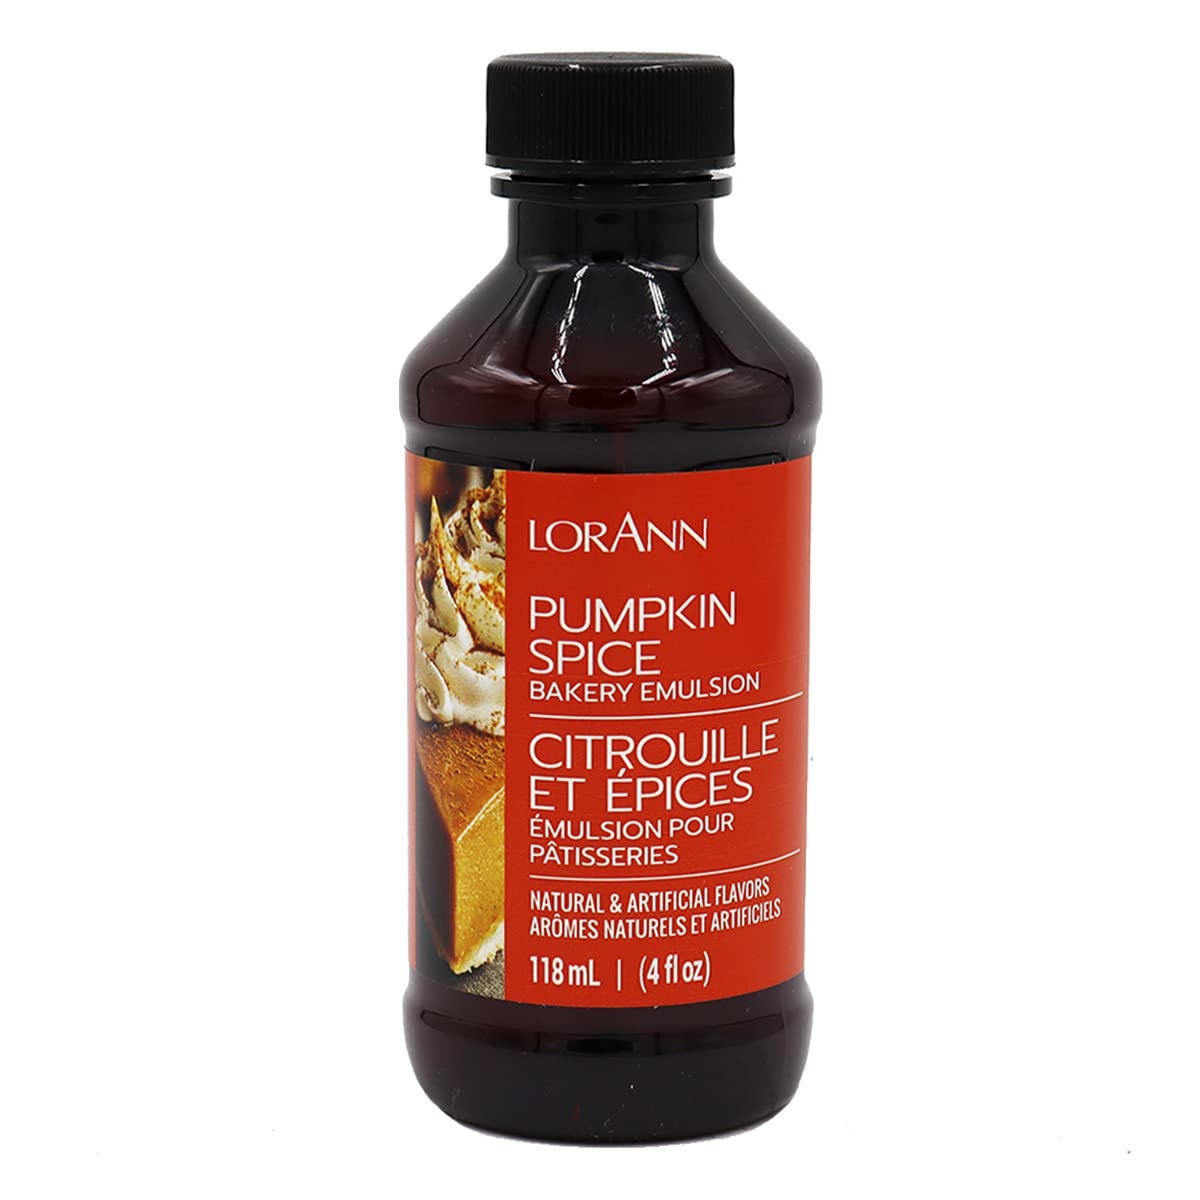
Item Name: Lorann Oils Pumpkin Spice Bakery Emulsion: Genuine Pumpkin Spice Blend, Perfect for Boosting Fall Flavors in Cakes, Cookies & Desserts, Gluten-Free, Keto-Friendly, Pumpkin Spice Flavoring Essential
Bullet Point 1: BAKING ESSENTIAL: Our 4 ounce Pumpkin Spice Bakery Emulsion is a powerful pumpkin spice flavor tool among baking essentials for your kitchen, taking your baking experience to a whole new level.
Bullet Point 2: MORE IMPACT THAN AN EXTRACT: Imparting the aromatic pumpkin spice flavor, our emulsion delivers a deeper impact than typical flavor extracts. Achieve that bakery-grade taste in your homemade baked goods.
Bullet Point 3: VERSATILE FLAVORING: Perfect for enhancing pumpkin flavoring oils in cookies, cakes, and desserts, our Pumpkin Spice emulsion ensures your creations have a punch of flavor that won't bake out.
Bullet Point 4: GLUTEN-FREE & KETO-FRIENDLY: Catering to diverse dietary needs, our pumpkin flavor for baking is a preferred choice in gluten-free and keto baking. Flavor without compromise!
Bullet Point 5: SUSTAINABLE PACKAGING: Packaged in BPA-free, recyclable PET plastic bottles. Our pumpkin spice flavored bakery emulsion, made in the USA, promotes both taste and environmental responsibility.
Product Description: Stronger than your typical extract
Value: 4.0
Unit: Fl Oz

Price: 9.035